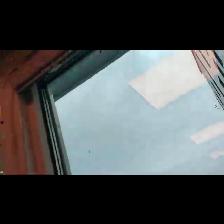
Label: NonHuman